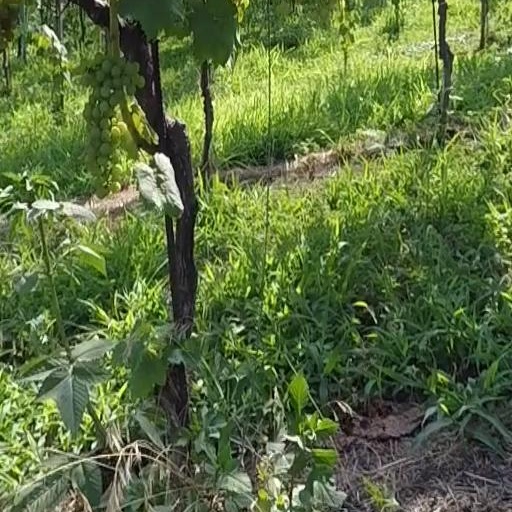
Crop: grape